Pipenpoy family

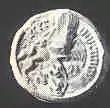

The name Pipenpoi, Pipenpoy or Pypenpoy, which appeared in Brussels in the 13th century, is that of an important family of the urban aristocracy of bourgeois origin.